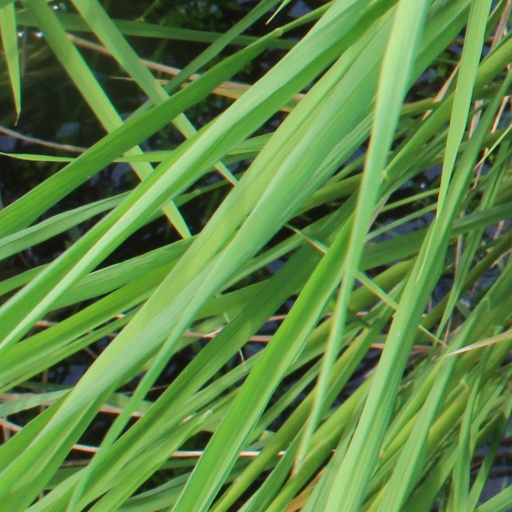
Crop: rice